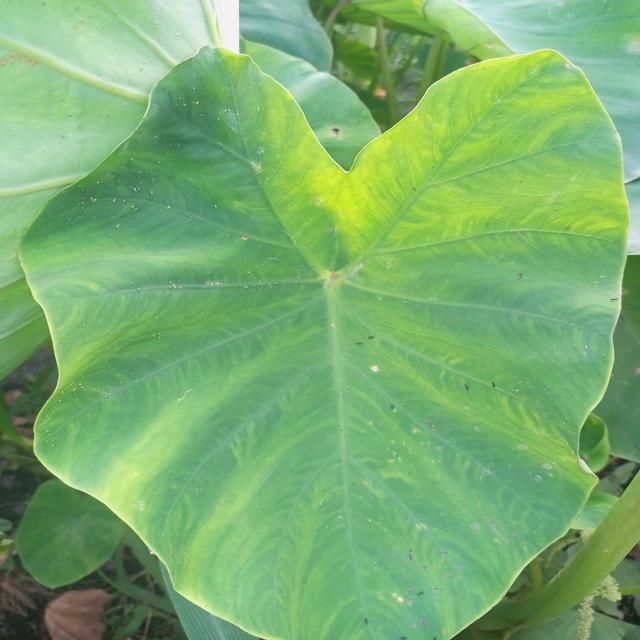
Label: Healthy